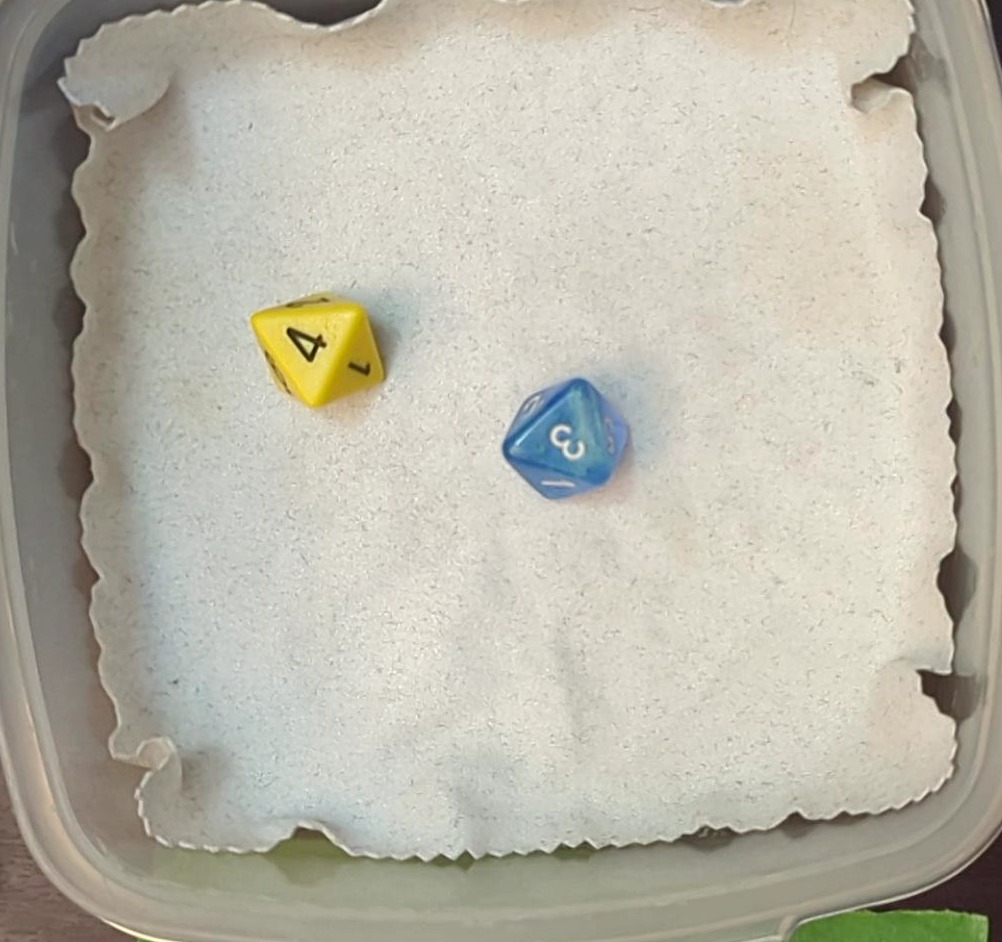
Dice in frame:
type: d8
value: 1
type: d8
value: 1
Label source: human
Face values trusted: no